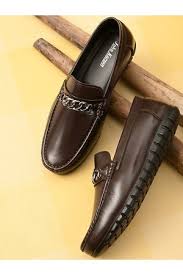
Label: Boat